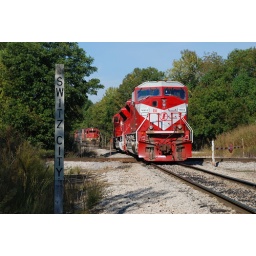
Indiana Rail Road power sits in the clear as Indiana Southern power moves to retrieve the loaded coal train from the INRD.